Leonel Herrera (footballer, born 1971)

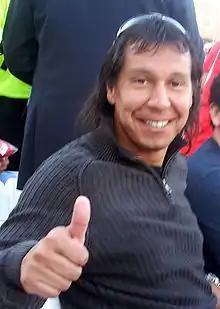
Herrera in 2009

Leonel Marcelo Herrera Silva (born August 16, 1971) is a Chilean former professional footballer who played as a defender for clubs in Chile, Mexico and Switzerland, and politician who is a councillor for the Santiago commune.